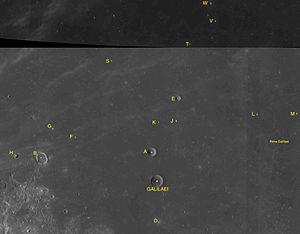
Galilaei est un cratère lunaire situé sur la face visible de la Lune à l'ouest de l'Oceanus Procellarum. Il se trouve juste au nord-ouest du cratère Reiner et au nord-est du cratère Cavalerius. Au nord-est du cratère, se distingue le méandre d'une faille nommée Rima Galilaei. Au sud-est on aperçoit distinctement l'insolite formation lunaire Reiner Gamma, une structure rayonnée à l'albédo lumineux. Le cratère Galilaei a un albédo plus clair que son environnement immédiat. Son contours est bas avec de nombreux débris de ses parois. Le centre du cratère est légèrement surélevé.